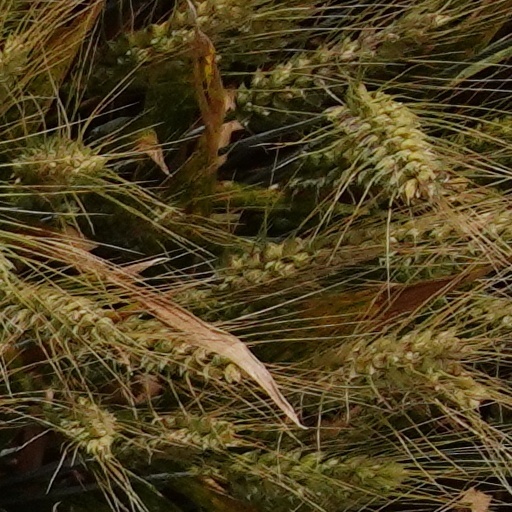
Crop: wheat